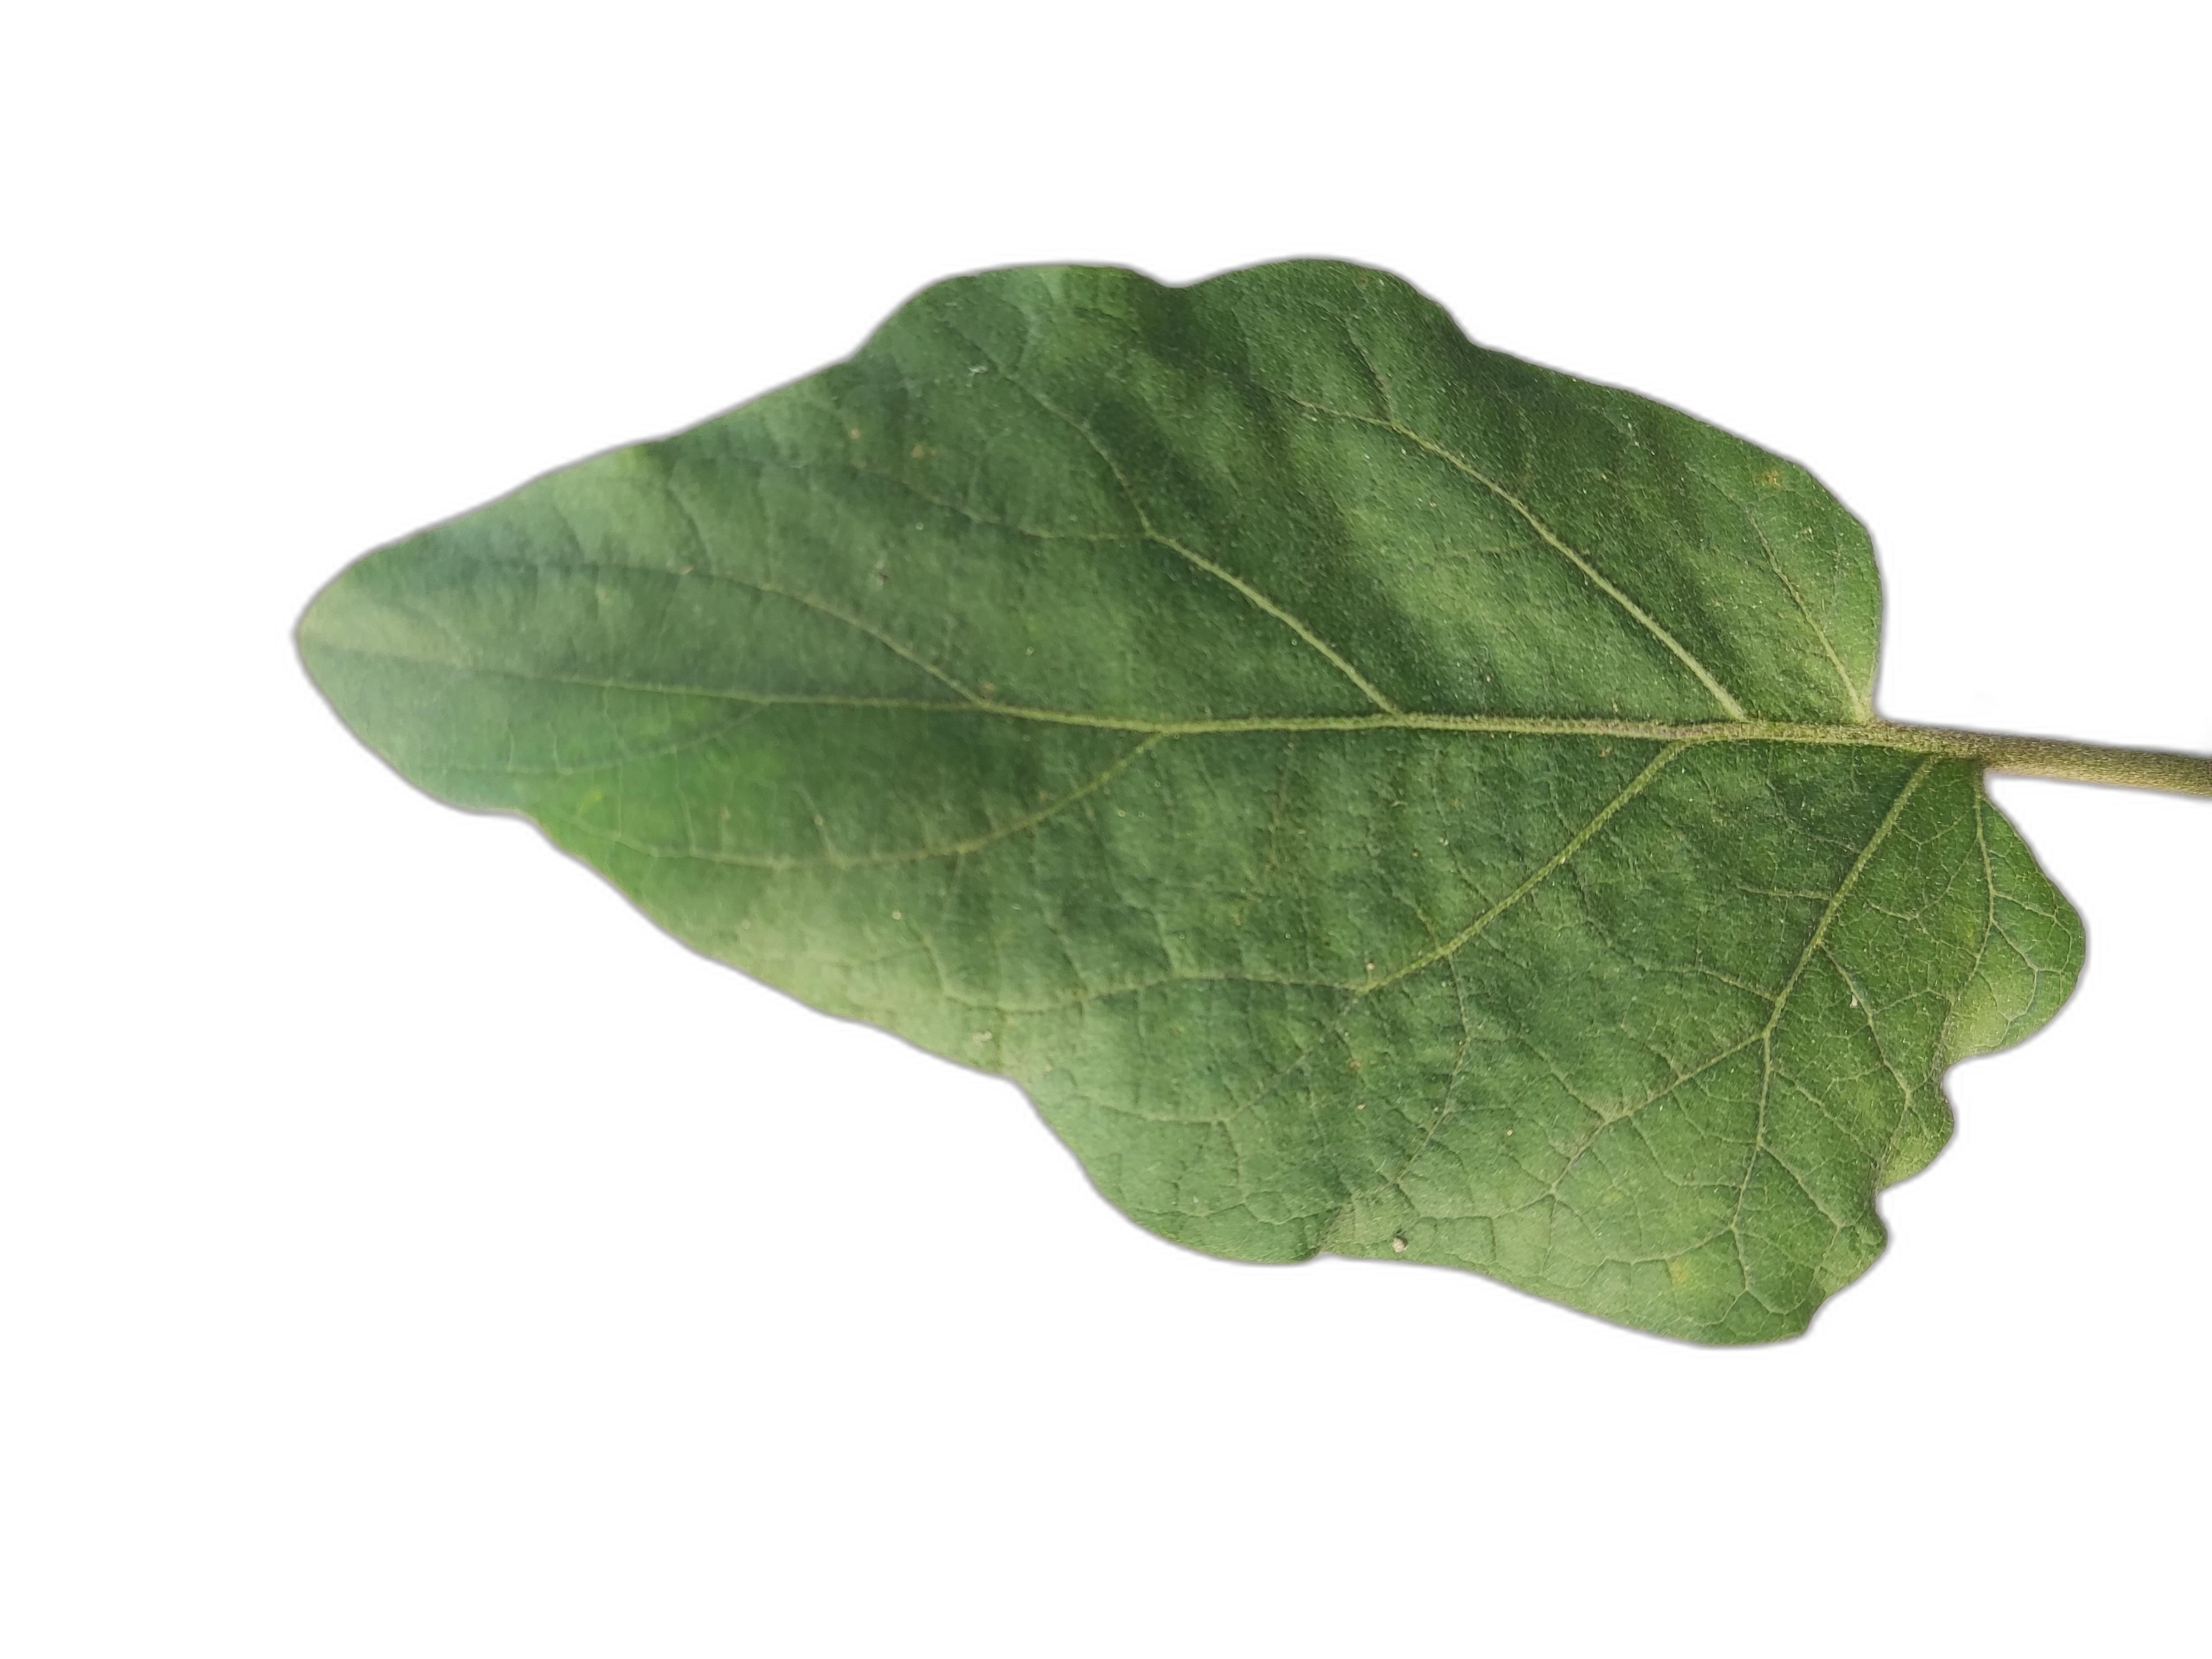
Label: Healthy Leaf